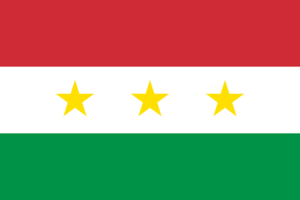
Drapeau de l'état de Medici (Just Cause 3)